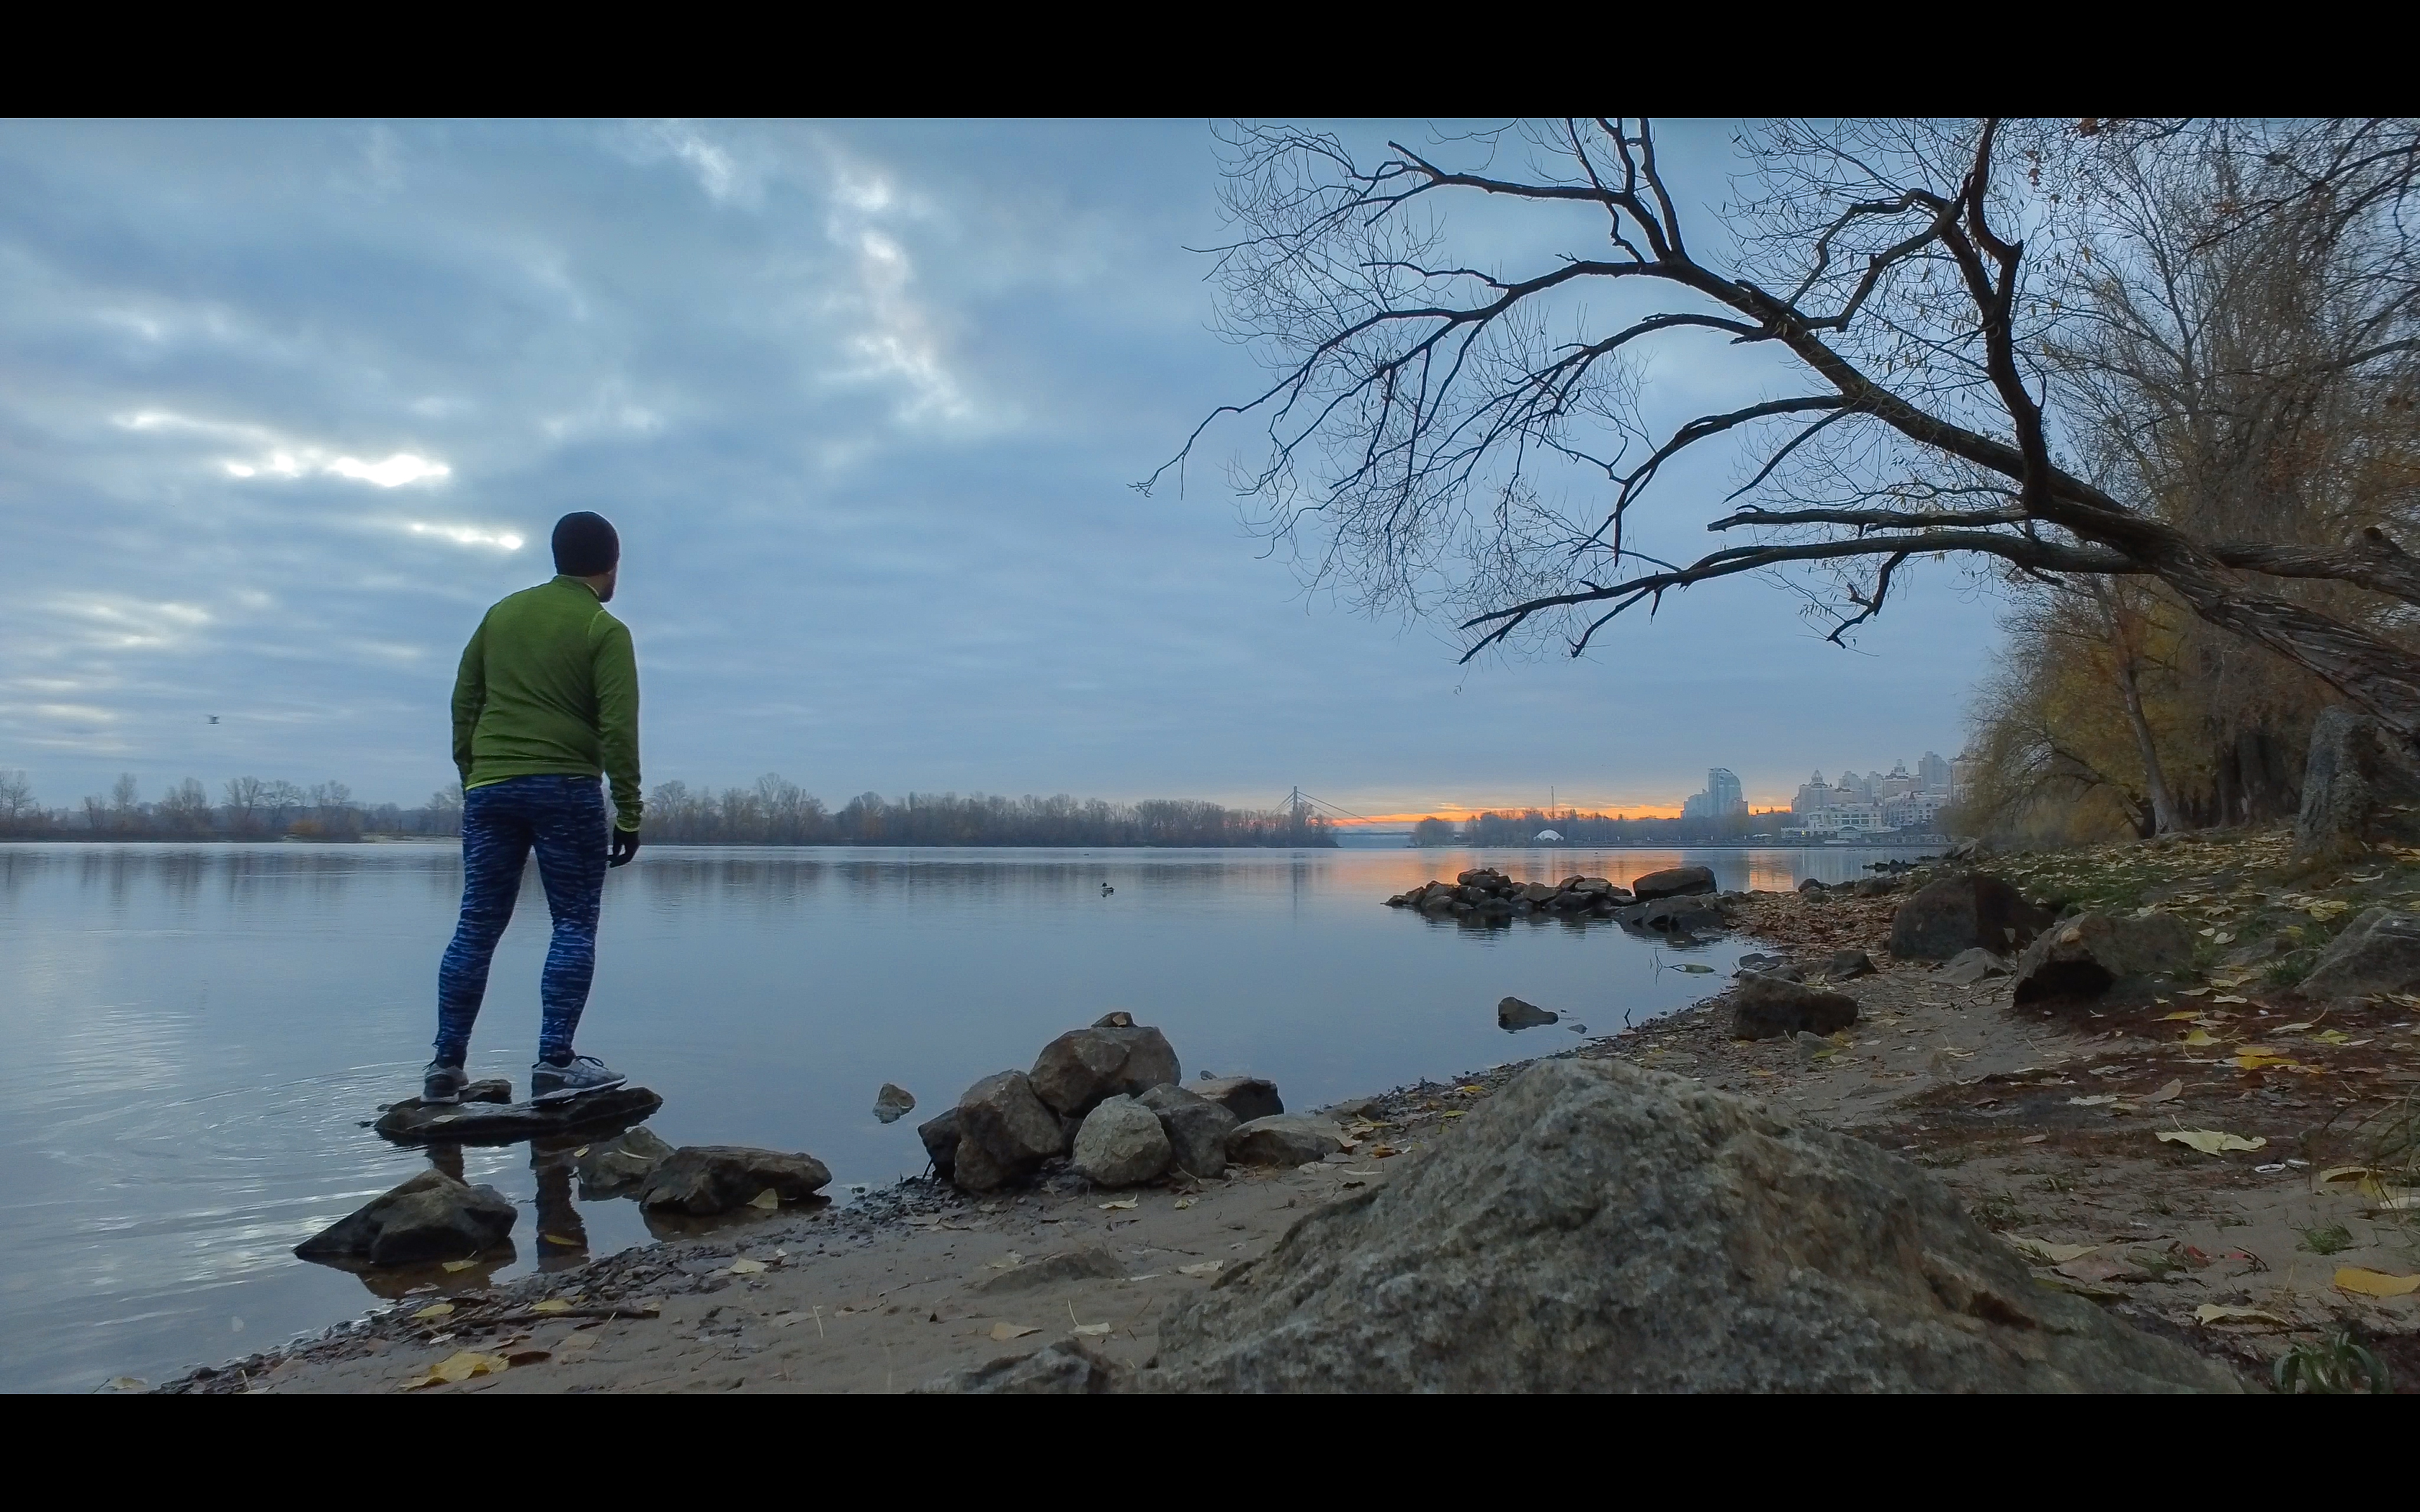
hero, body of water, nature, water, river, bank, reflection, water resources, sky, natural landscape, lake, shore, tree, loch, waterway, cloud, reservoir, recreational fishing, inlet, adaptation, recreation, calm, lake district, photography, watercourse, coast, landscape, winter, floodplain, fishing